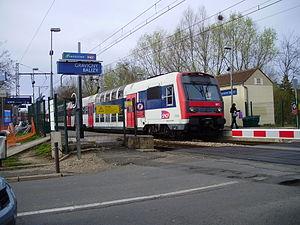
Automotrice Z 5600 (Z 5696) en gare de Gravigny - Balizy, Essonne, France
La gare de Gravigny-Balizy est une gare ferroviaire française du réseau Transilien de la commune de Longjumeau, dans le département de l'Essonne. Le nom de la gare résulte de son implantation entre deux hameaux de cette commune : celui de Gravigny au nord-est de la gare et celui de Balizy au sud-ouest.